Manjaro

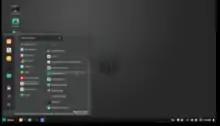
Screenshot of Manjaro 17.0 Cinnamon Edition

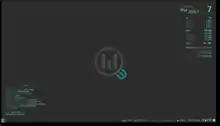
Screenshot of Manjaro 17.0 i3 Edition

The 0.8.x series releases were the last versions of Manjaro to use a version number. The desktop environments offered, as well as the number of programs bundled into each separate release, have varied in different releases.